Boa Vista, Cape Verde

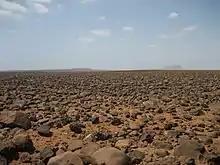
Hamada landscape in the centre of Boa Vista

Boa Vista is the third largest island after Santo Antão and Santiago, with an area of 631.1 square kilometres. It is situated south of Sal and north of Maio. The island is generally flat, but it has numerous hills like Monte Estância (the highest point of the island at 387 m), Monte Santo António, Rocha Estância, Morro de Areia, Morro Negro, Monte Caçador, Pico Forcado and Monte Vigia.